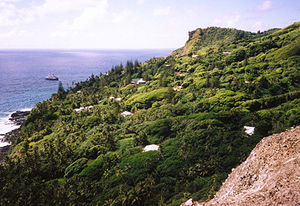
Adamstown
Adamstown er hovedstaden på den britiske koloni Pitcairn i det sydlige Stillehav. Byen ligger på øens nordlige del – og er i øvrigt den eneste by på øen. Med sine 56 indbyggere er byen verdens mindste hovedstad. Flere huse står tomme, men byen har en skole, en sygestue, et forsamlingshus, en kirke, et postkontor, en politistation og et supermarked.